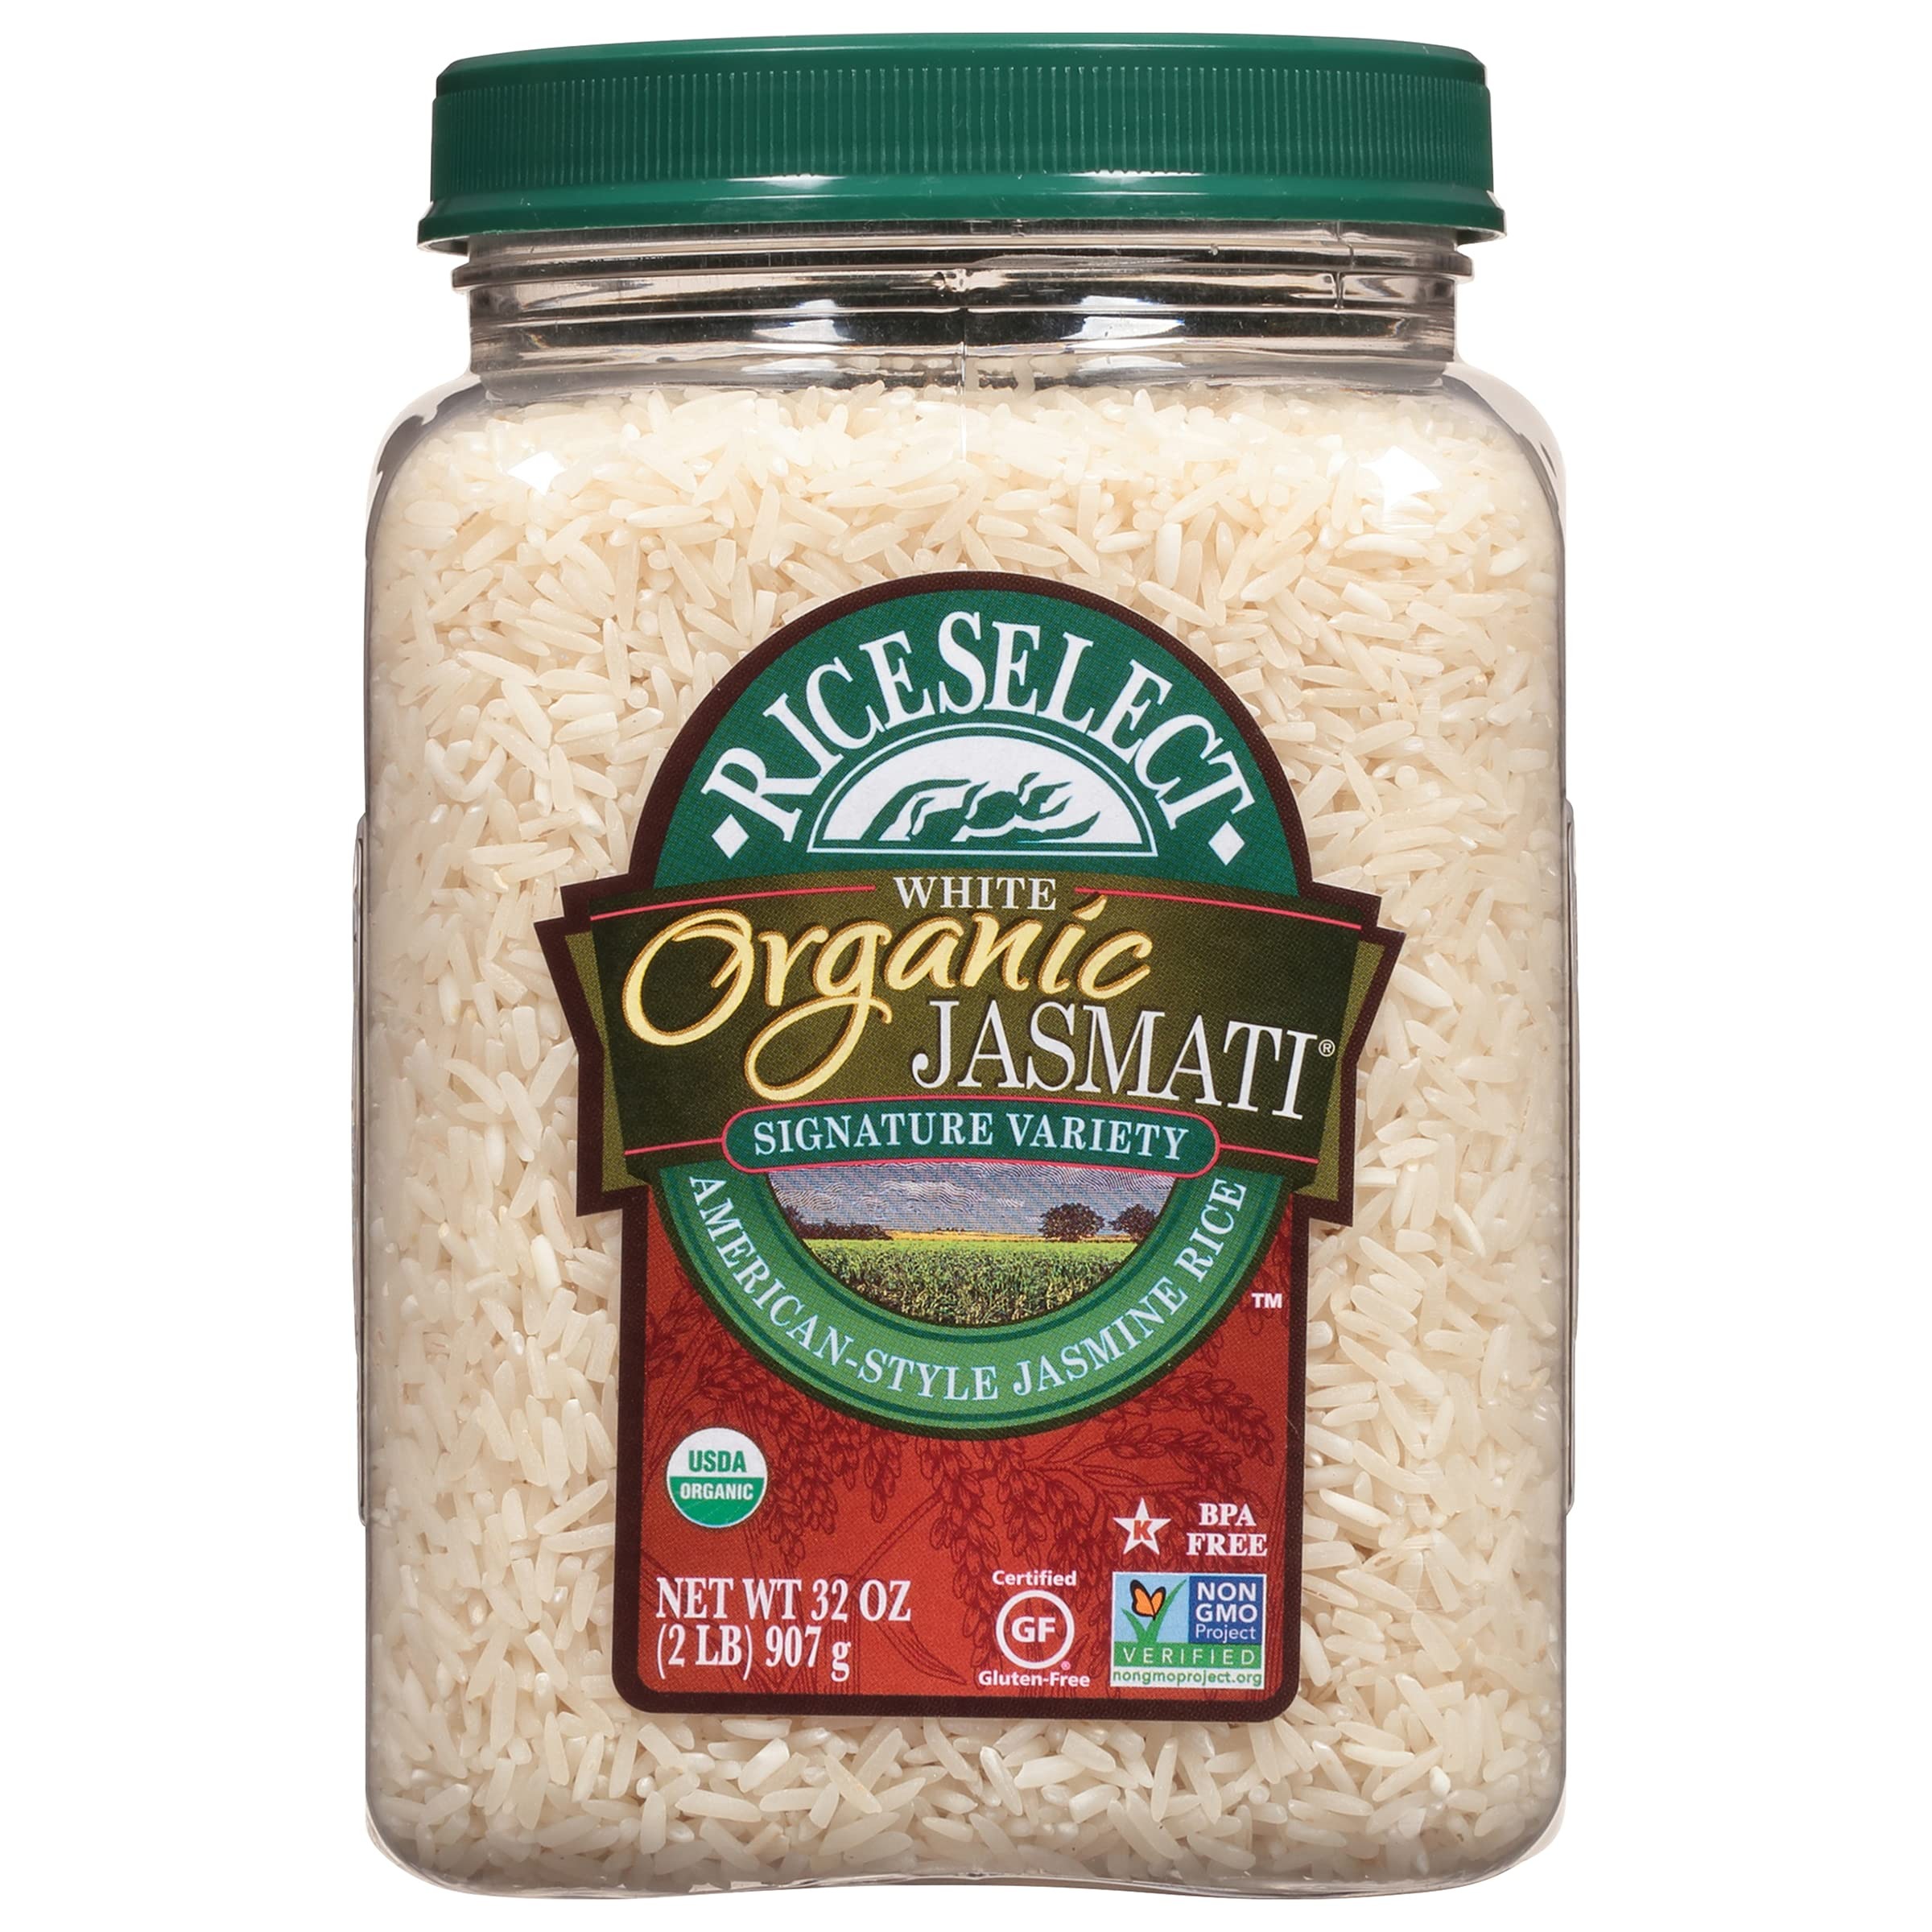
Item Name: RiceSelect Jasmati Organic Rice, Long-Grain Organic Jasmine Rice, Premium Gluten-Free Rice, Non-GMO, 32-Ounce Jar
Bullet Point 1: Enrich your kitchen with RiceSelect Organic Jasmati Signature Varietal to enliven your favorite rice-based recipe with unforgettable flavors
Bullet Point 2: Packaged in a 100% recyclable, 32-ounce BPA-Free jar
Bullet Point 3: Non-GMO Project Verified, Certified Organic by USDA, Certified Gluten-Free, and Certified Kosher by Star K
Bullet Point 4: Soft and tender grain accompanied with a sticky texture, perfect for stir-fry, rice desserts and puddings, or rice salads; cooks in 15 minutes
Bullet Point 5: Premium Jasmine Rice Brand for flavorful recipe creation
Bullet Point 6: US Grown
Bullet Point 7: All Natural
Bullet Point 8: Non GMO Verified
Bullet Point 9: Naturally Gluten Free
Bullet Point 10: Certified Kosher
Value: 32.0
Unit: Ounce

Price: 11